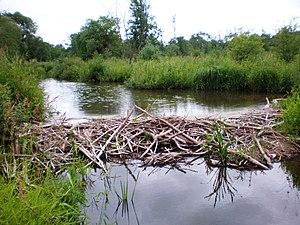
Barrage construit par des castors sur la rivière Smilga (Lituanie). Cette rivière de 32 km draine et irrigue un bassin de 208,8 km² avec un débit moyen de 1,08 m³/s Lietuvių: Bebrų užtvanka Smilgos upėje
Le Castor d’Europe, Castor commun ou Castor d’Eurasie est une espèce de mammifères de la famille des Castoridae. C’est le plus grand des rongeurs aquatiques autochtones d’Eurasie et de l’hémisphère nord.